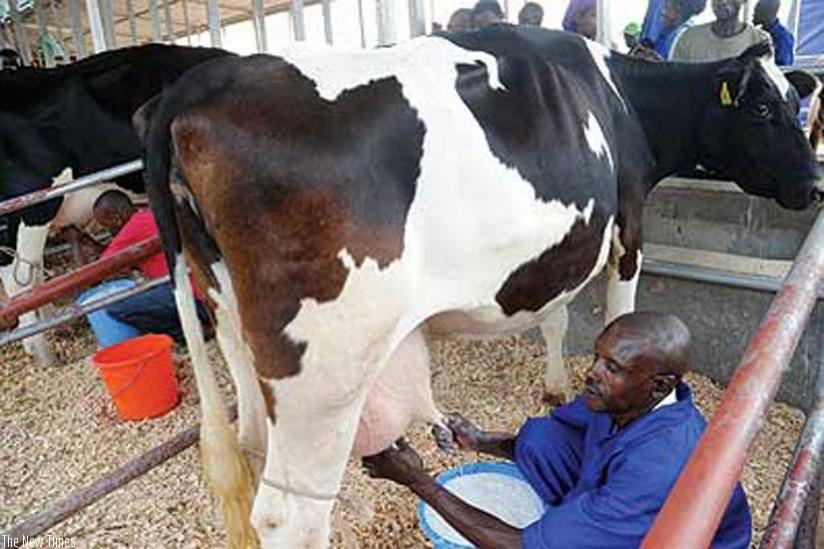
Mwanaume anamkamua ng'ombe maziwa ilikupata [cs]fresh[cs] kutokana na ng'ombe huyo. Ng'ombe mwenyewe ana rangi nyeupe na nyeusi na mwanume amevaa koti lake la rangi ya samawati ya kuiva na mwingine kwa mbali pia anafanya kazi kama ya huyu wa kwanza.